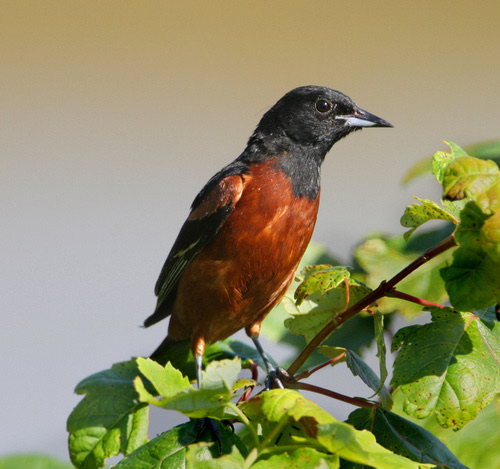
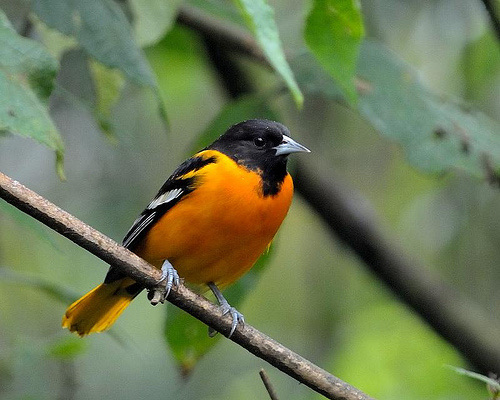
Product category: misc
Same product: yes